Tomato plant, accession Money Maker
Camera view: tilt-top (135 deg); turntable rotation: 30 degrees
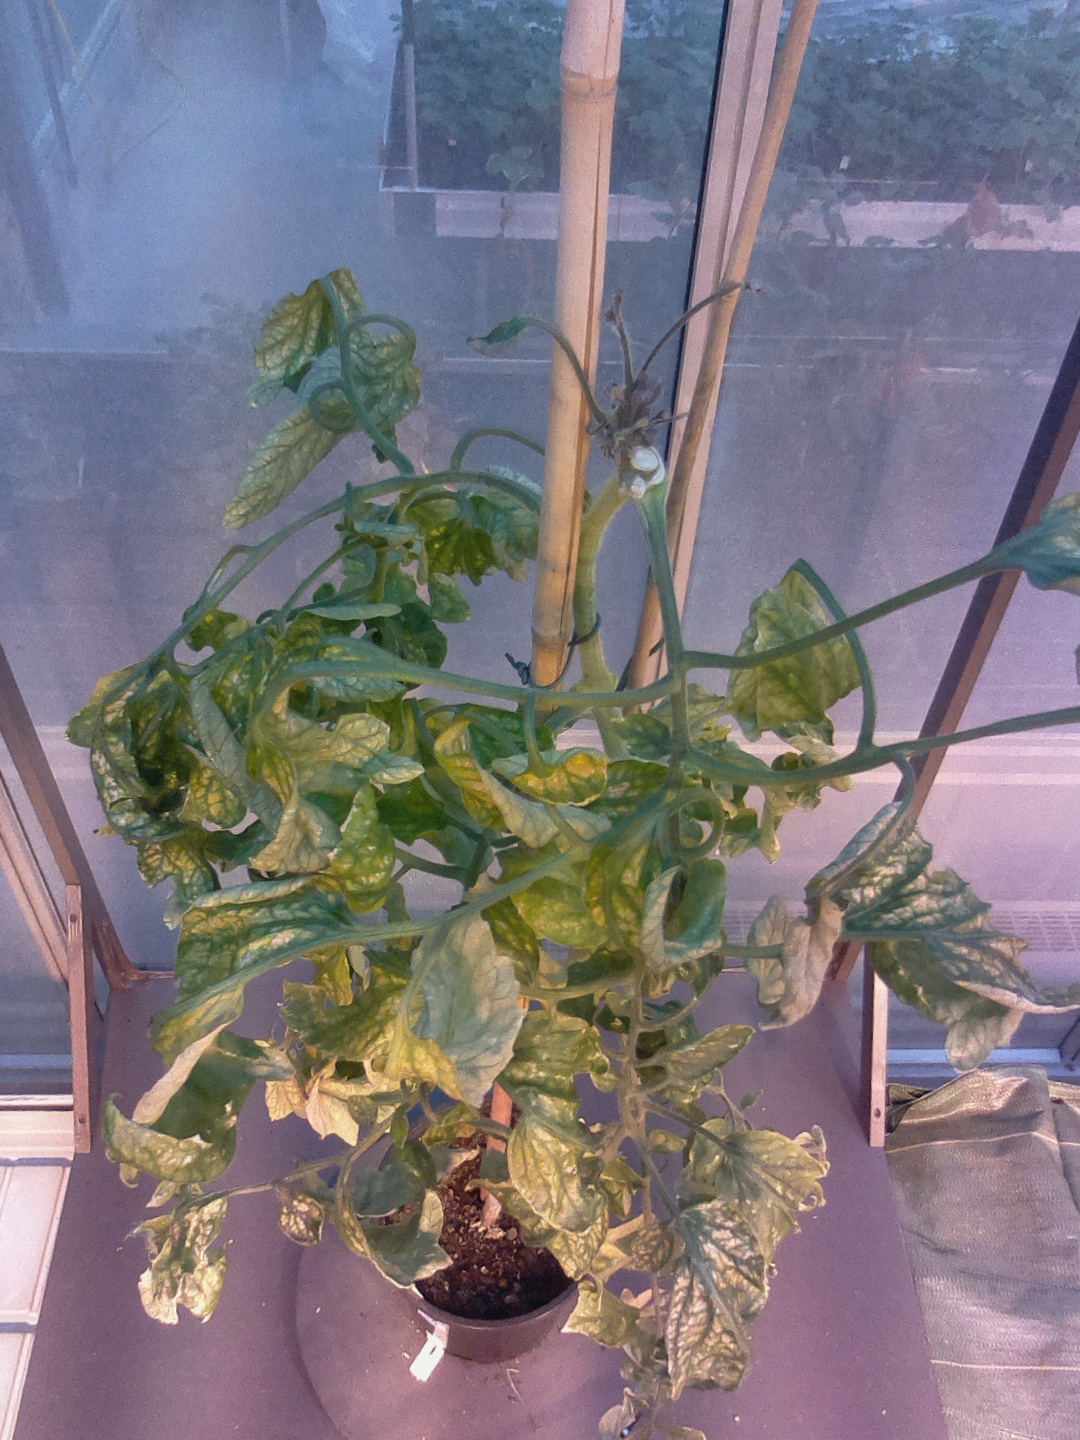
BBCH growth stage 29: 90%-100% Side shoots formed